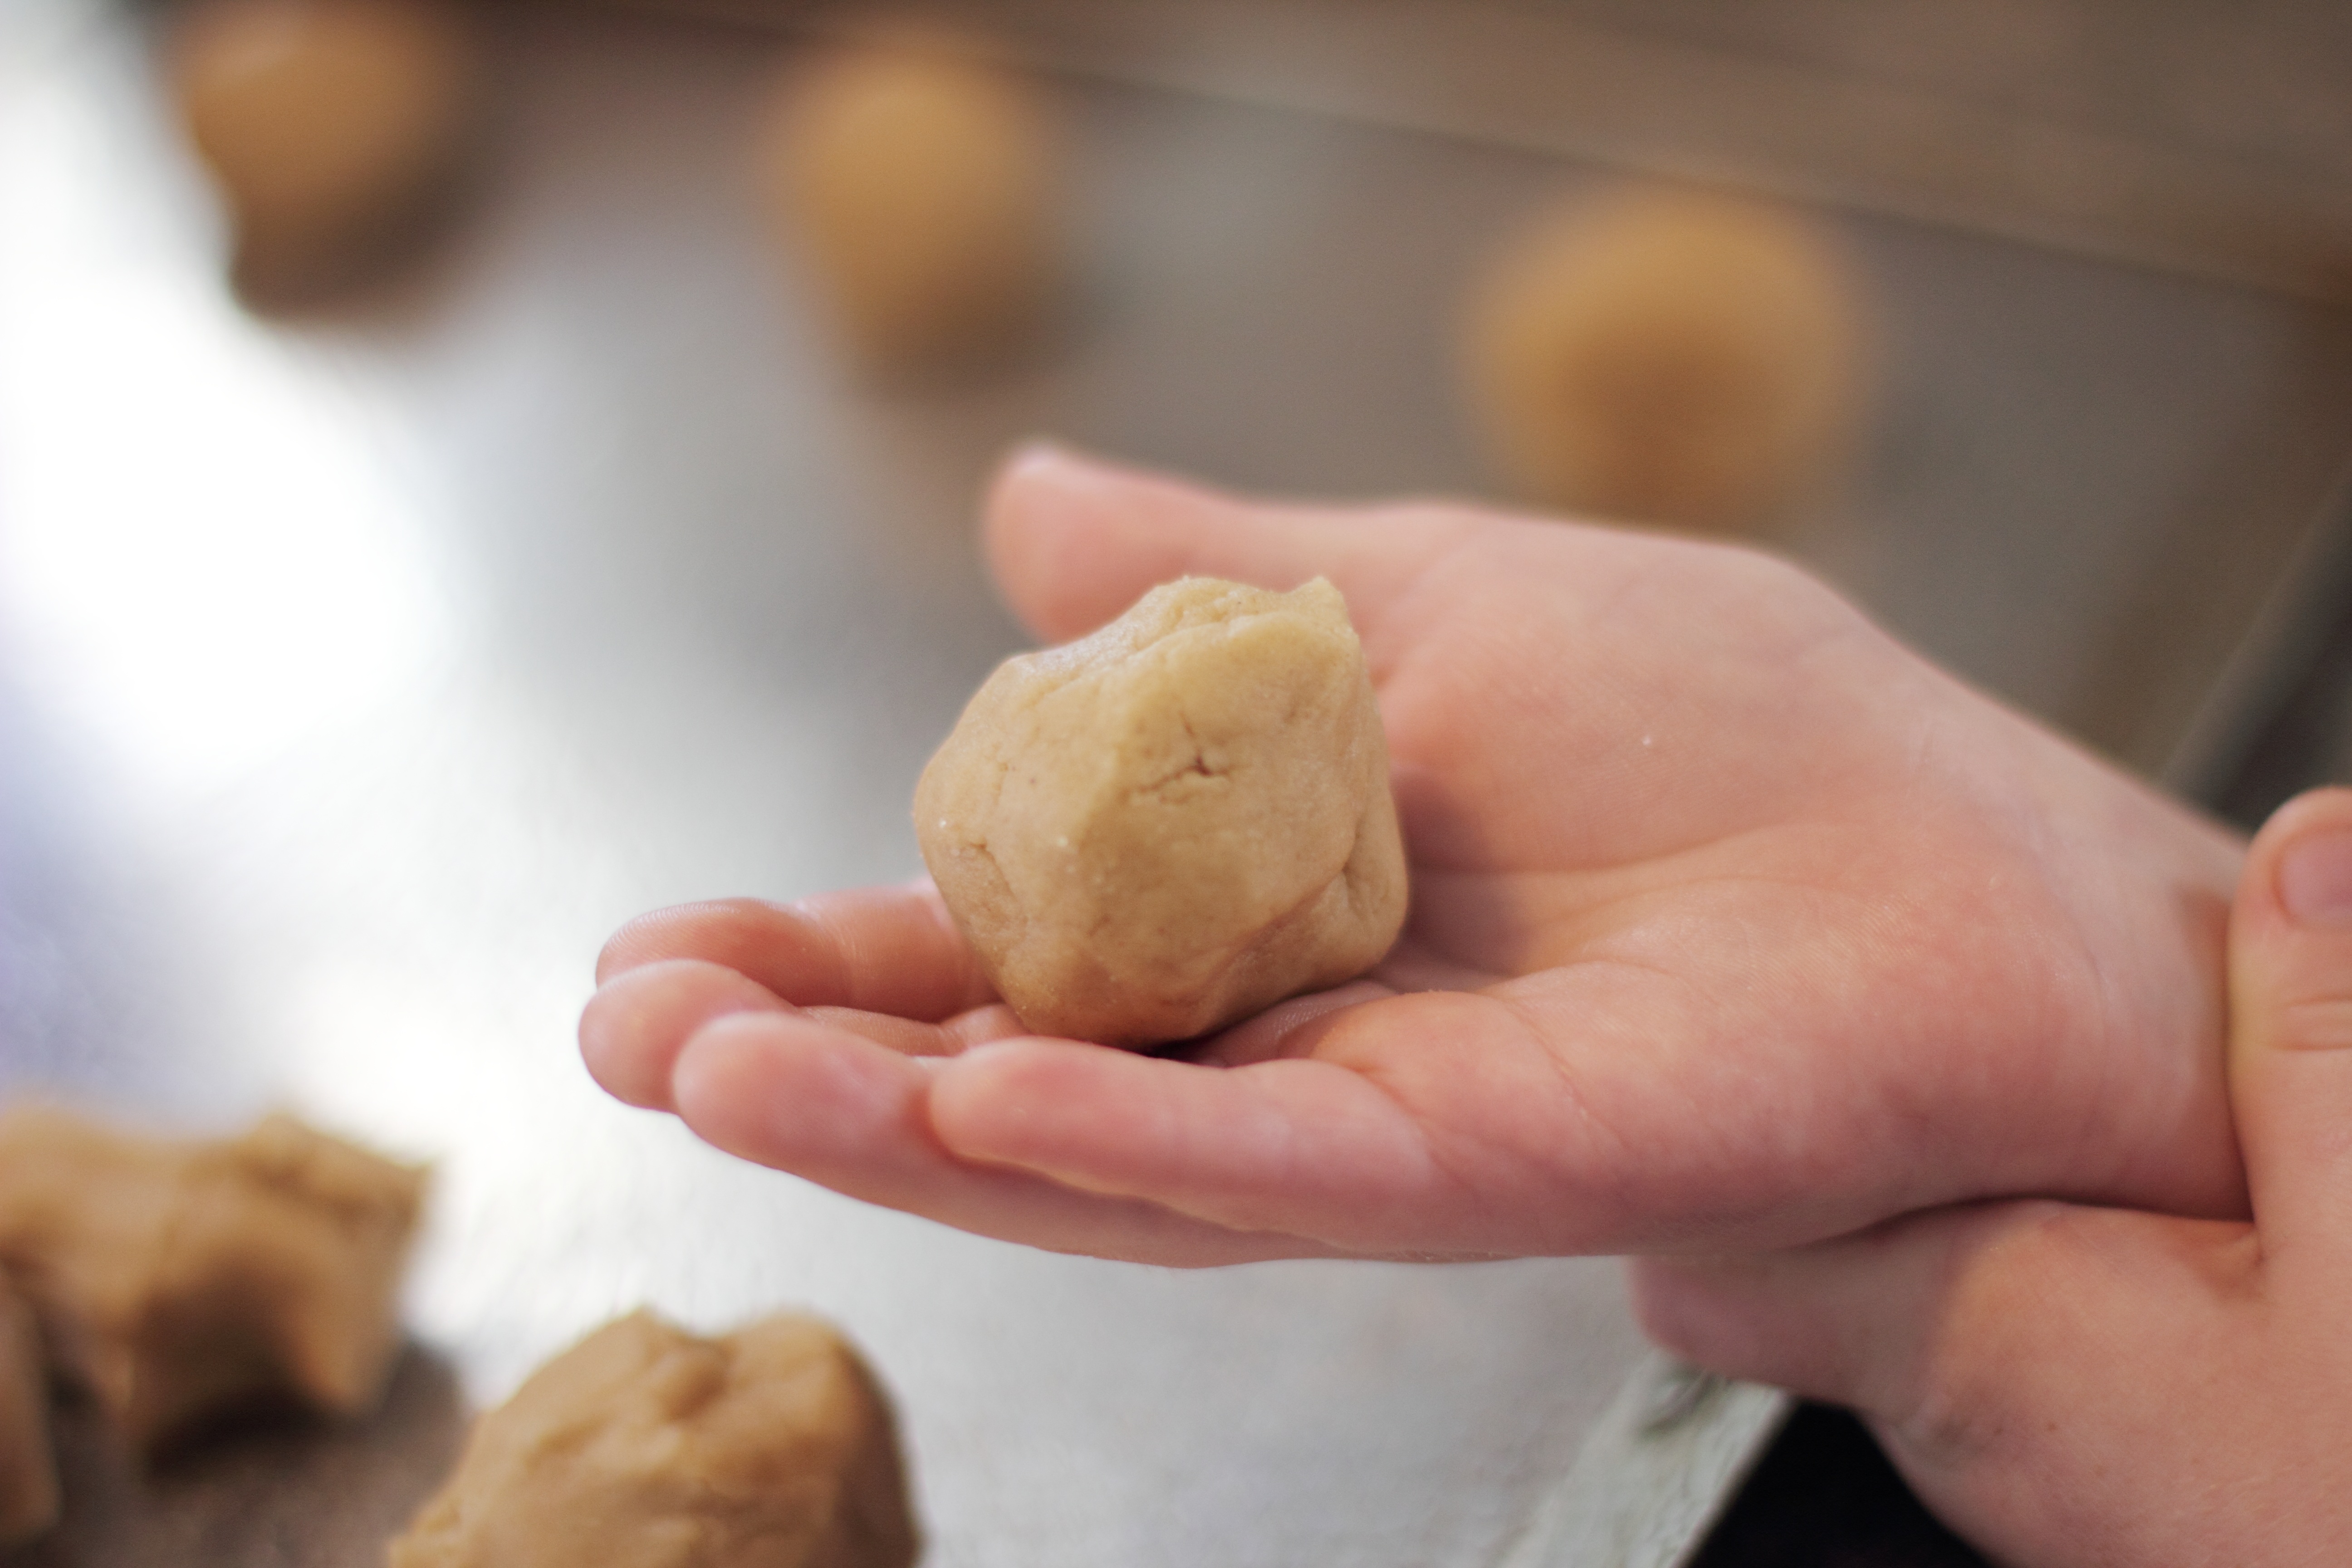
sweet, dish, food, cooking, produce, child, baking, dessert, homemade, dough, bake, children, cookies, tasty, edible mushroom